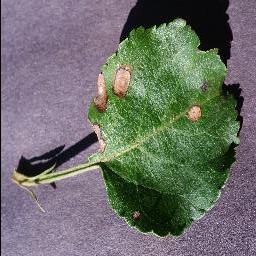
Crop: apple
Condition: black_rot